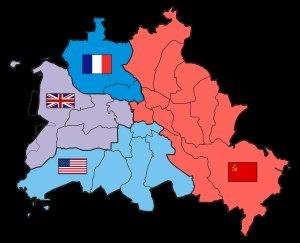
L’histoire de Berlin aborde également la période préhistorique et antique du peuplement de la région alentour.
Les Forces françaises à Berlin sont les unités des Forces françaises en Allemagne restées stationnées à Berlin-Ouest après la Seconde Guerre mondiale et pendant la guerre froide, en vertu des accords des conférences de Yalta et de Potsdam. Elles constituent les homologues françaises de la Berlin Brigade américaine et de la Berlin Infantry Brigade britannique.
La Gauliga Berlin-Brandebourg fut une ligue de football imposée par le NSRL en 1933.
Les forces armées françaises présentes en Allemagne ont connu plusieurs appellations : troupes d'occupation en Allemagne de 1945 à 1949, forces françaises en Allemagne de 1949 à 1993, forces françaises stationnées en Allemagne de 1993 à 1999 et enfin forces françaises et l'élément civil stationnés en Allemagne depuis 1999.
Les exclaves berlinoises sont un ensemble d'anciennes exclaves de Berlin dans les territoires avoisinants, en Allemagne. Lors de l'occupation de Berlin après la Seconde Guerre mondiale, elles deviennent des exclaves de Berlin-Ouest en territoire de l'Allemagne de l'Est. Elles disparaissent par échange de territoires en 1971 et 1988.